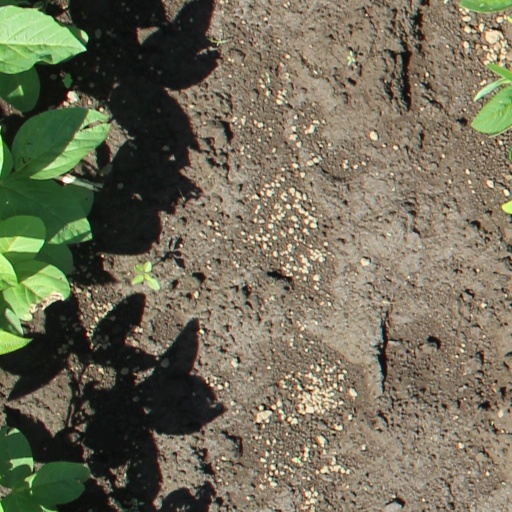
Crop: soybean